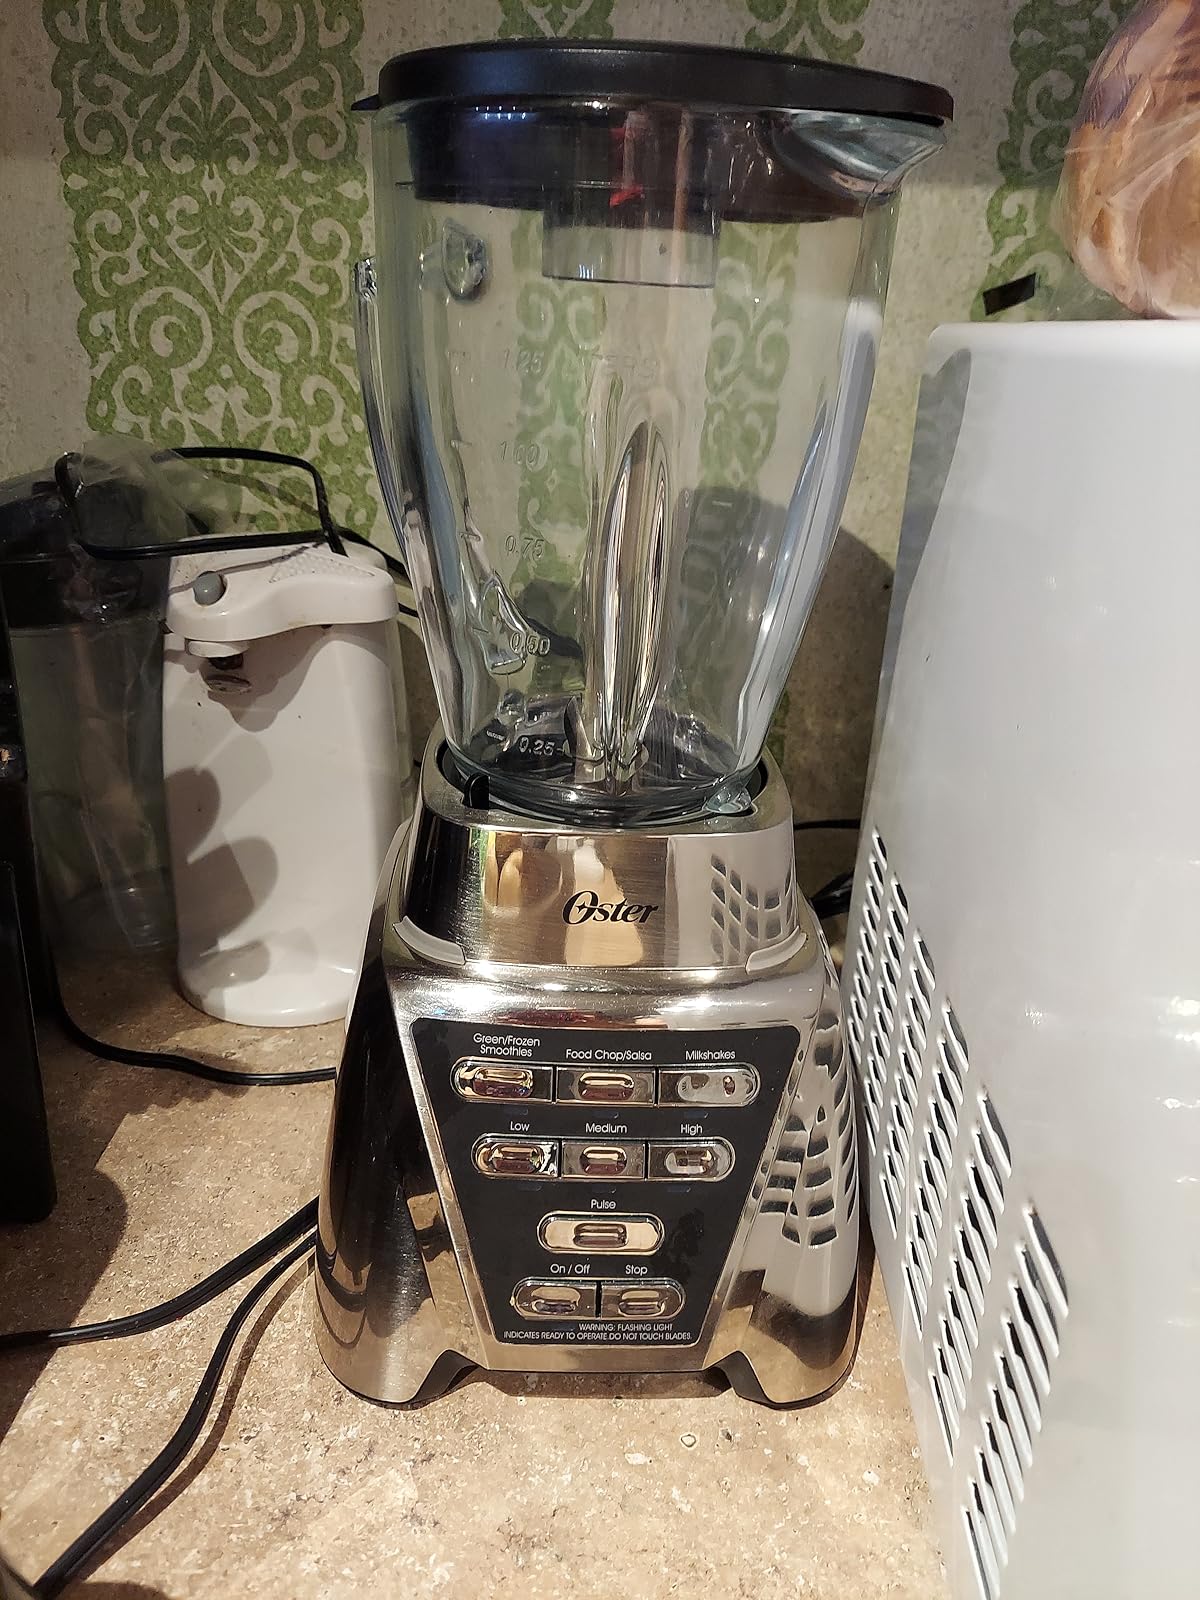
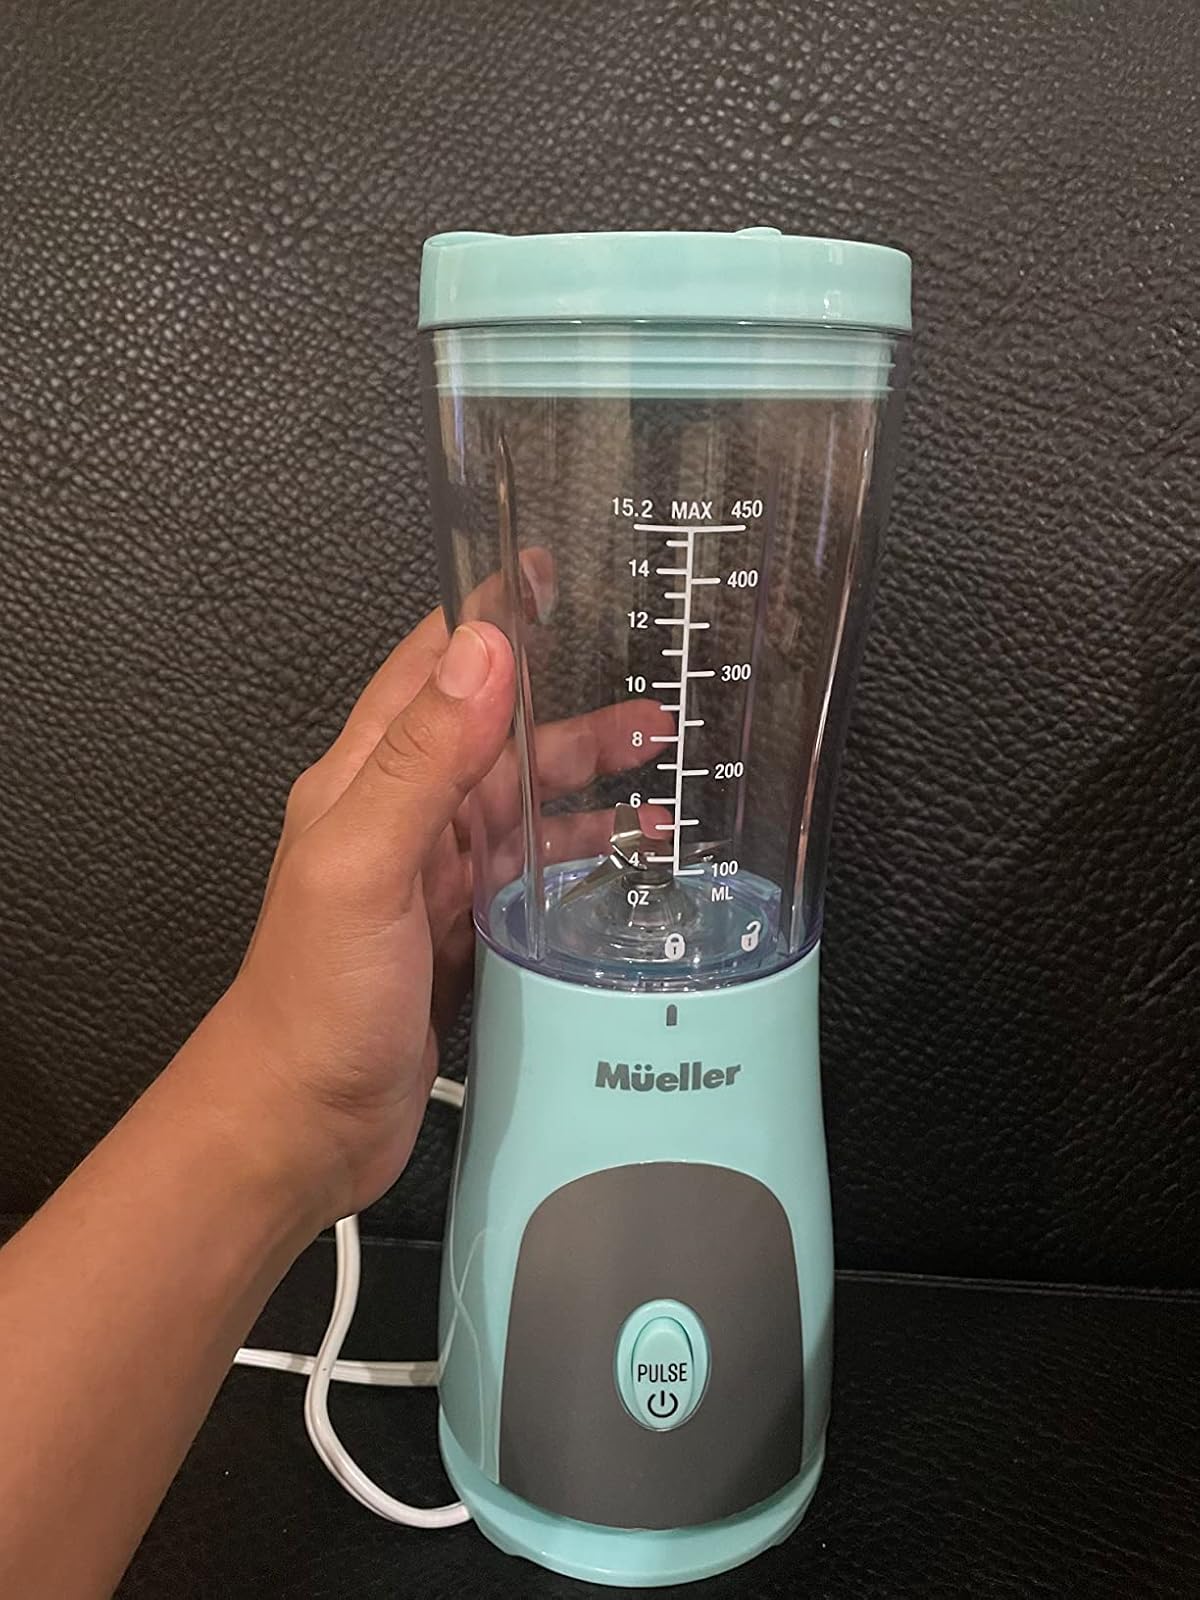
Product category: items_blender
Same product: no